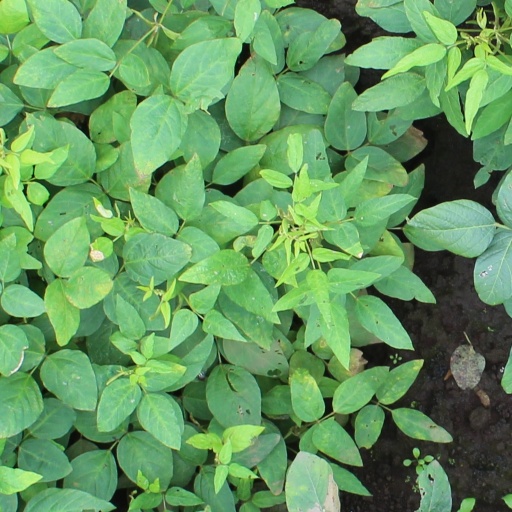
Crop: soybean